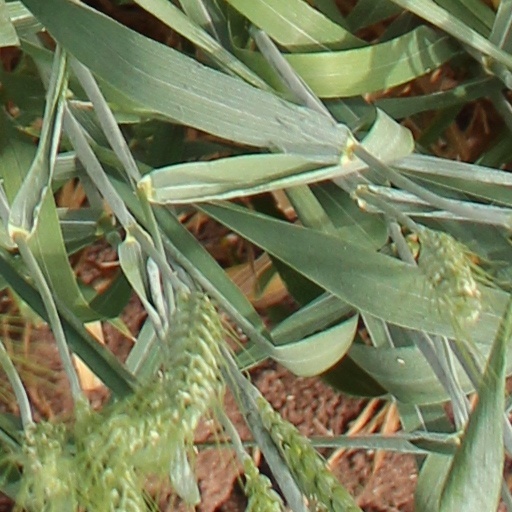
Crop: wheat